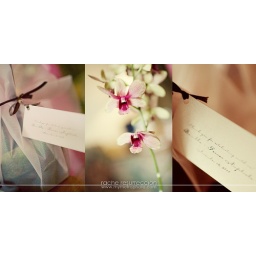
every guest got a pot of flowers in yesterday's wedding.. i think that's such a neat idea :) lovely.